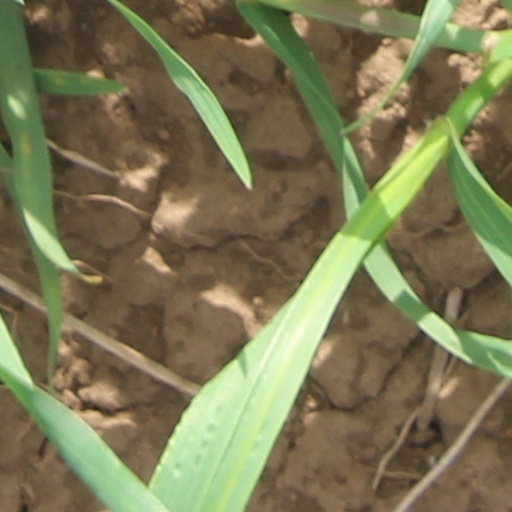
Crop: wheat